Friedrich Marx

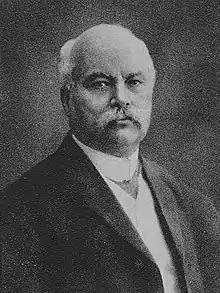
Friedrich Marx

Friedrich Marx (April 22, 1859 – October 17, 1941) was a German classical philologist born in Bessungen — today part of the city of Darmstadt.